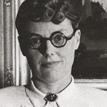
Age: 39